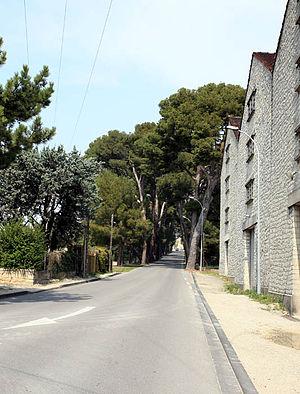
Caromb est une commune française située dans le département de Vaucluse, en région Provence-Alpes-Côte d'Azur.